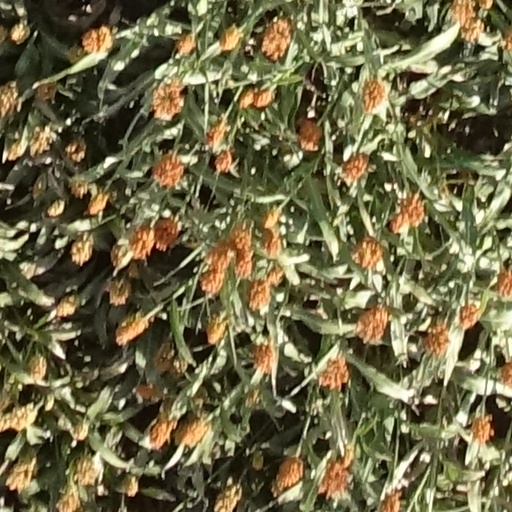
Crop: sorghum